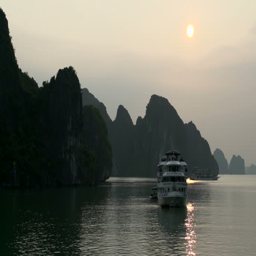
cruise ships in the bay during sunrise